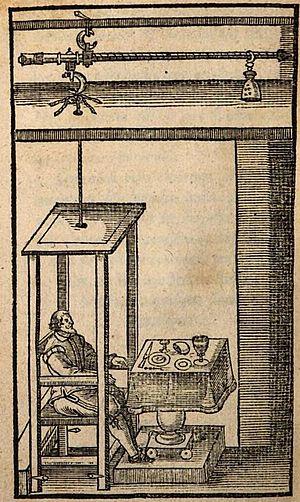
La balance de Santorio
Santorio Santorio ou Sanctorius est un médecin et inventeur italien. C'est le premier à introduire des mesures quantitatives systématiques de divers paramètres vitaux en médecine.